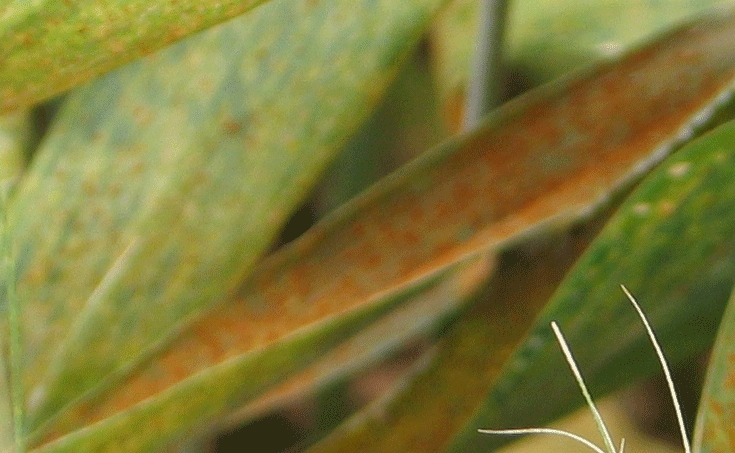
Label: Wheat___Brown_Rust